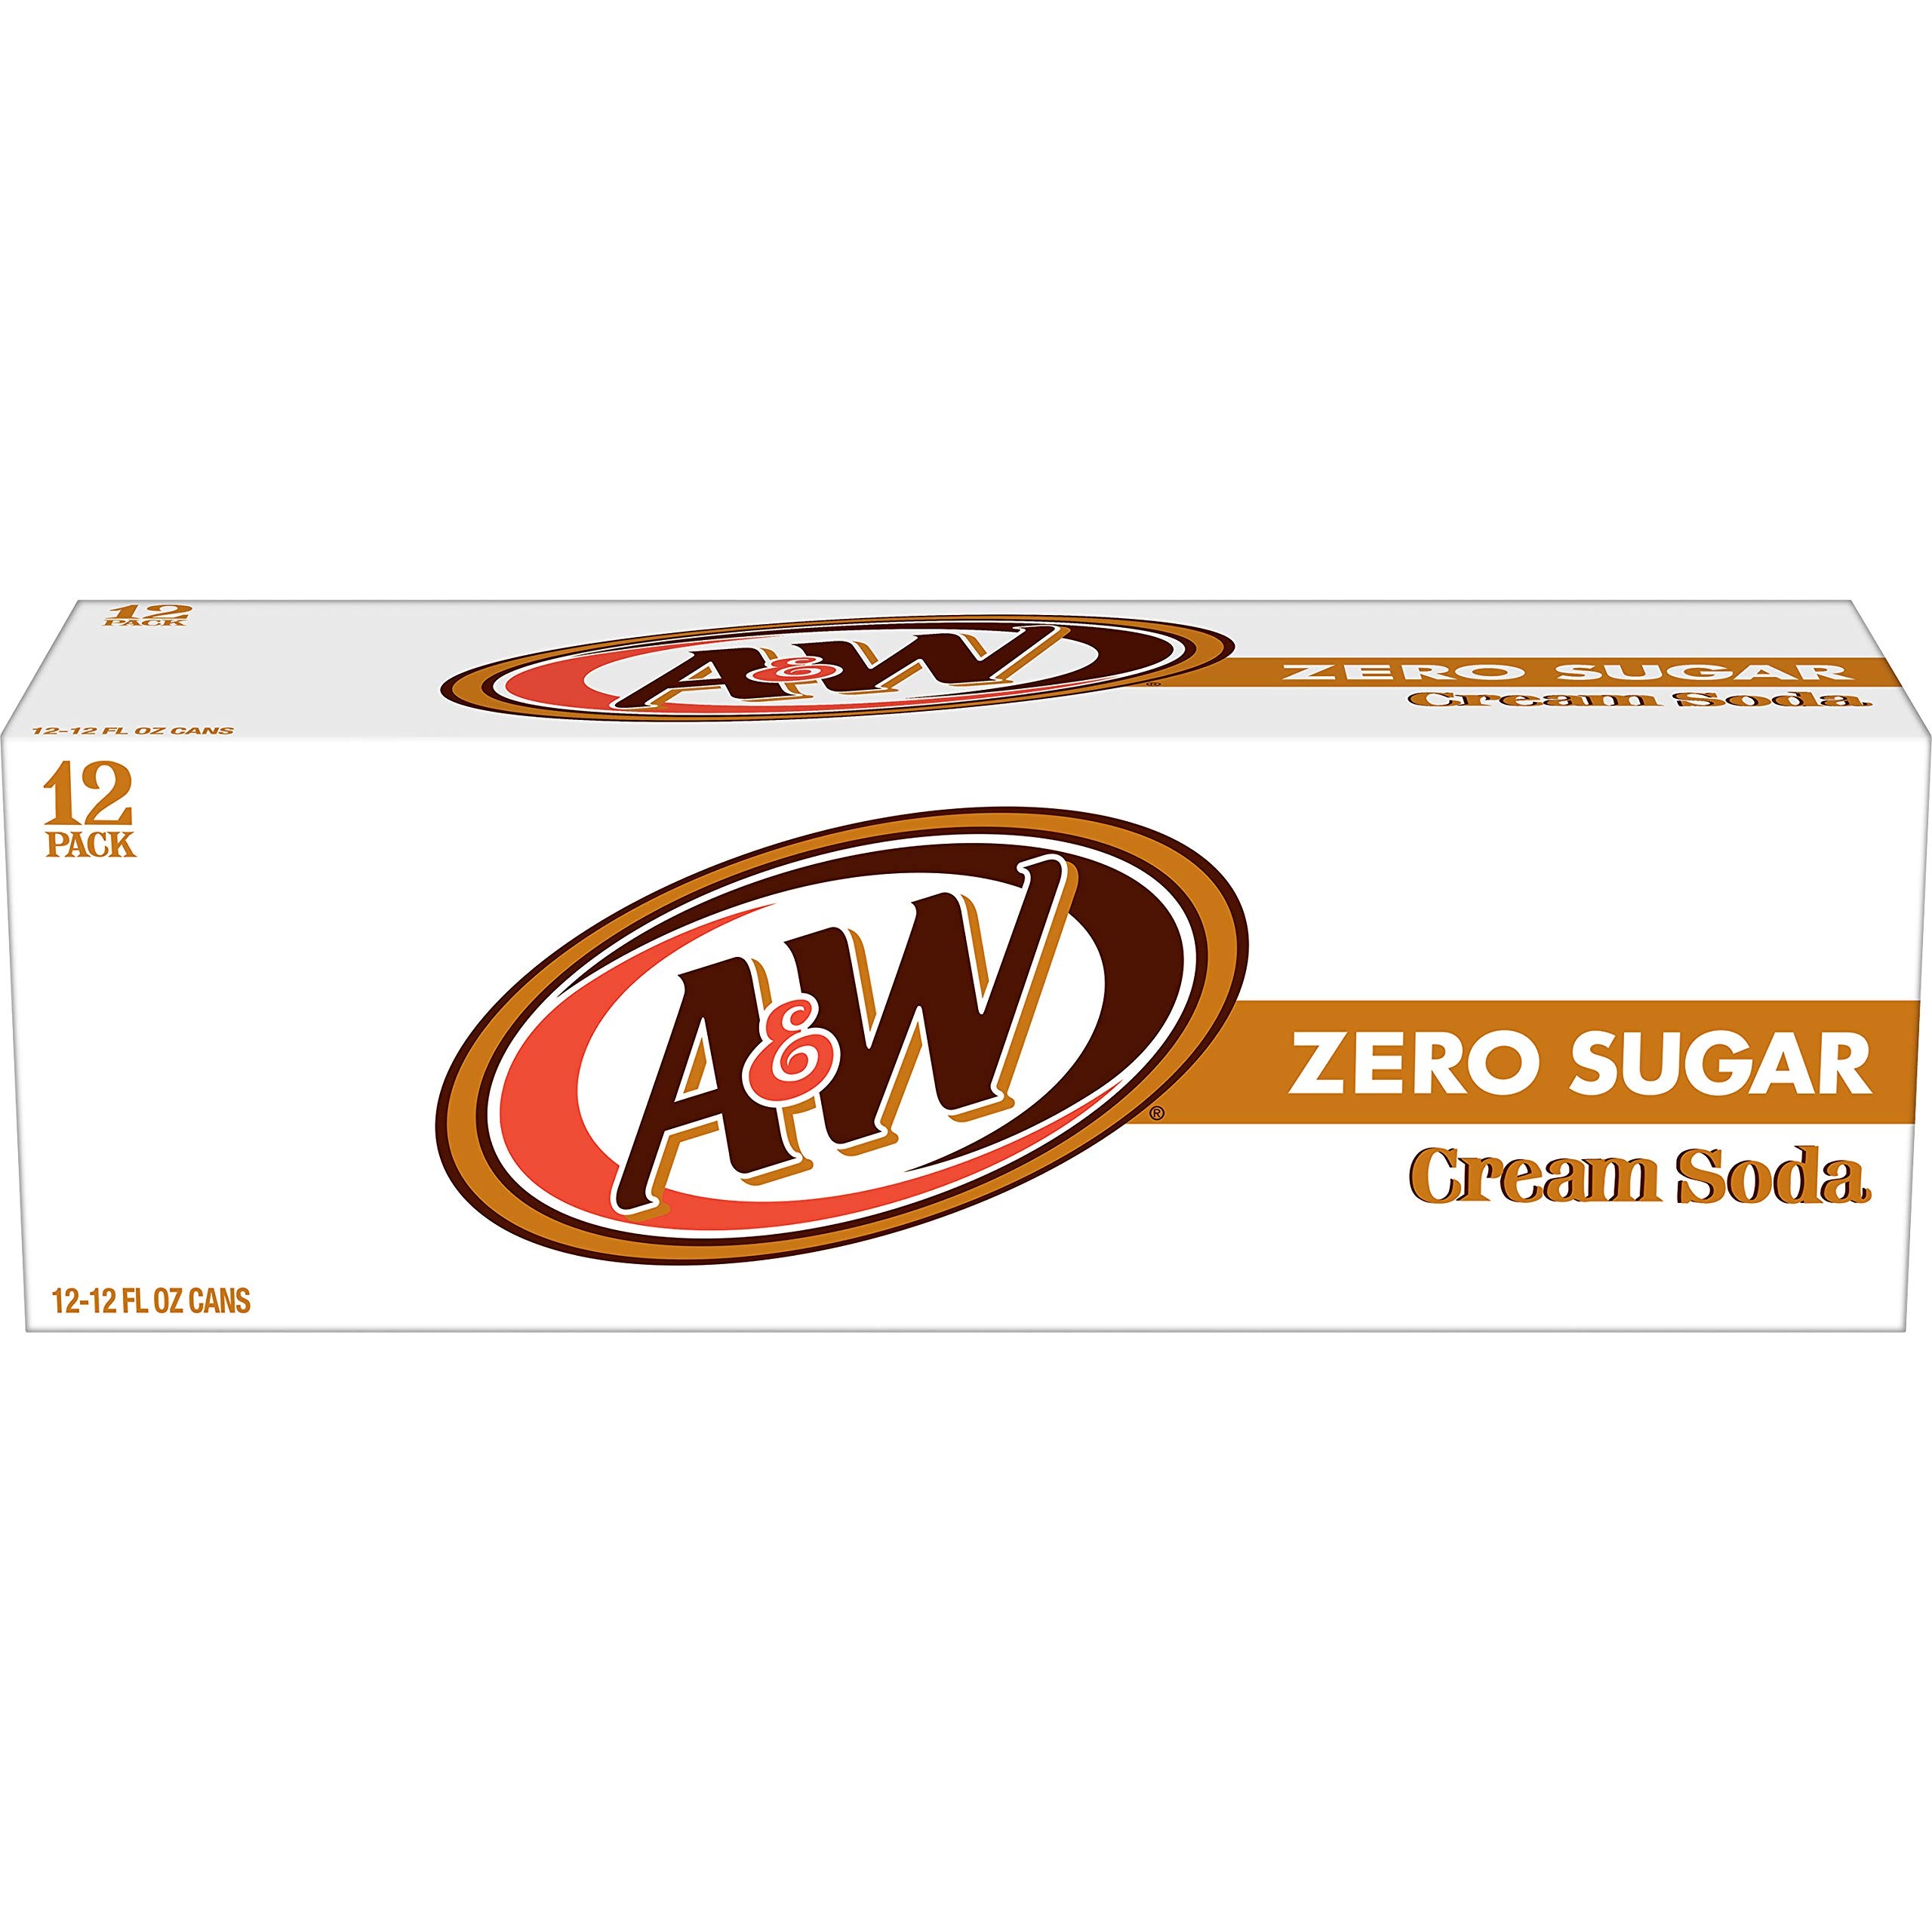
Item Name: A&W Diet Cream Soda, 12 Fl Oz (Pack of 24)
Bullet Point 1: 12-Ounce, 12-pack
Bullet Point 2: Deliciously unique flavor
Bullet Point 3: Great refreshing taste
Bullet Point 4: 12-Ounce cans
Bullet Point 5: Made in USA
Value: 288.0
Unit: Fl Oz

Price: 8.335